Corydon (book)

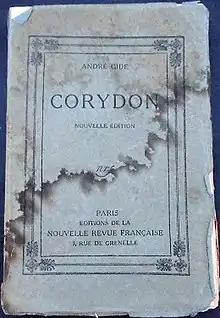
First edition

Corydon is a book by André Gide consisting of four Socratic dialogues on homosexuality. The name of the book comes from Virgil's pederastic character Corydon. Parts of the text were separately privately printed from 1911 to 1920, and the whole book appeared in its French original in France in May 1924 and in the United States in 1950. It is available in an English translation by the poet Richard Howard.